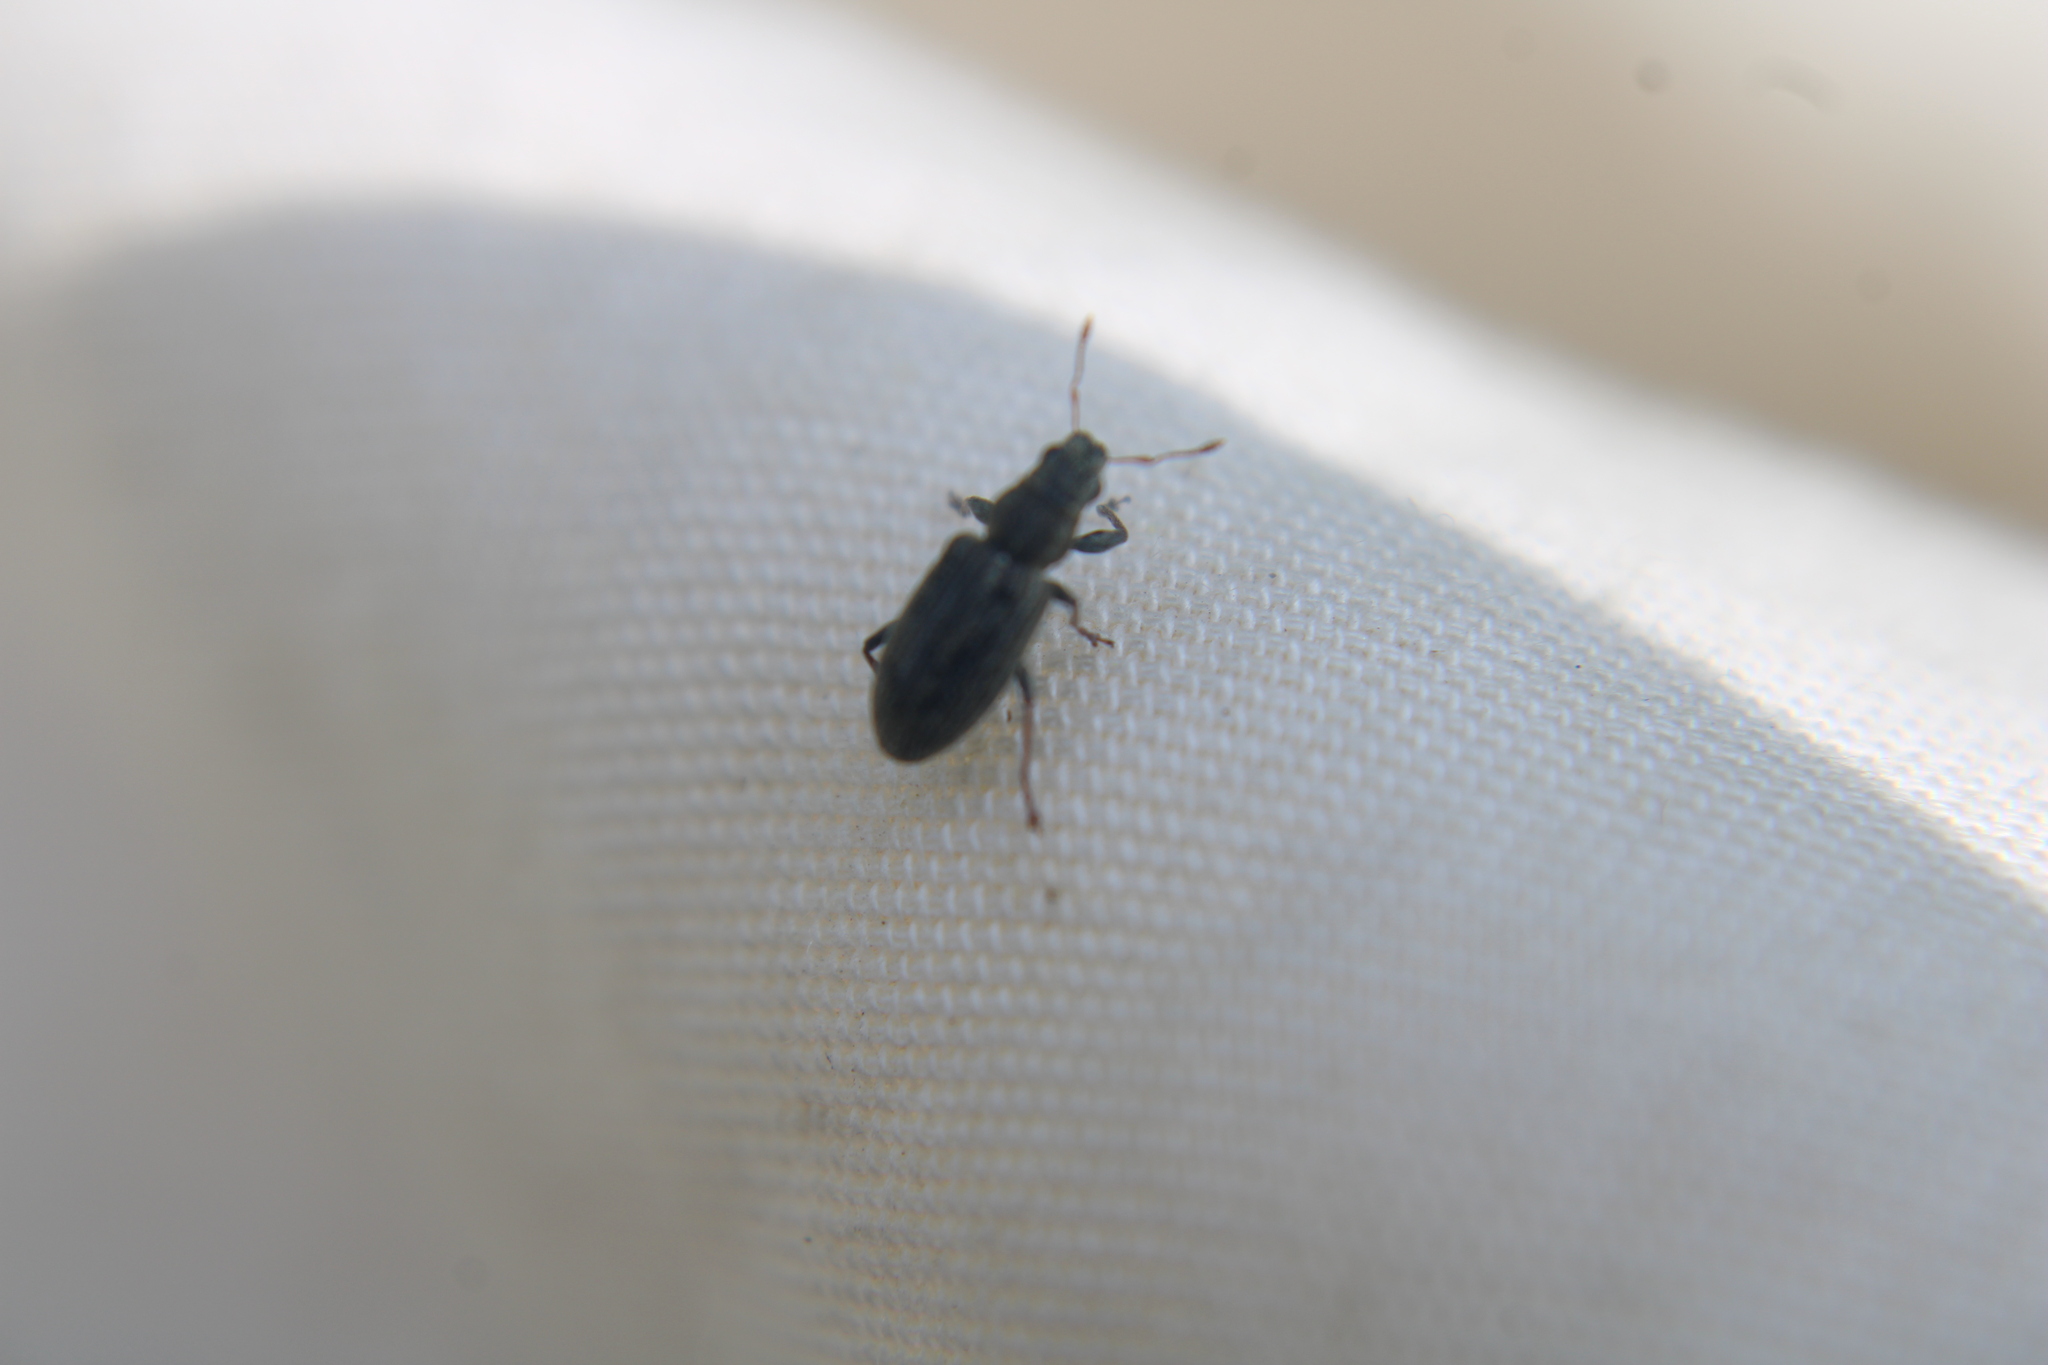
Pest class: pea_leaf_weevil